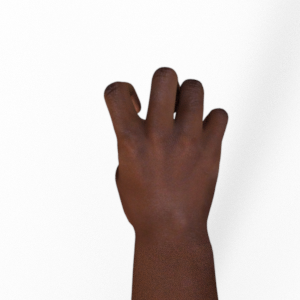
Label: rock